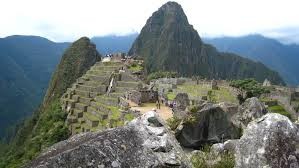
Landmark: Machu Picchu